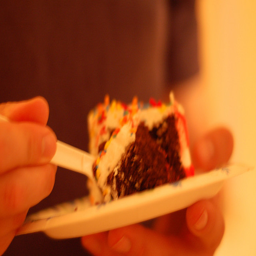
Person cutting a piece of cake off of a small white plate.
A close up of a person cutting in to a piece of cake.
a man holding  paper plate with a slice of cake
A person loading a bite of cake onto a fork.
Closeups of hands holding a plate of cake.